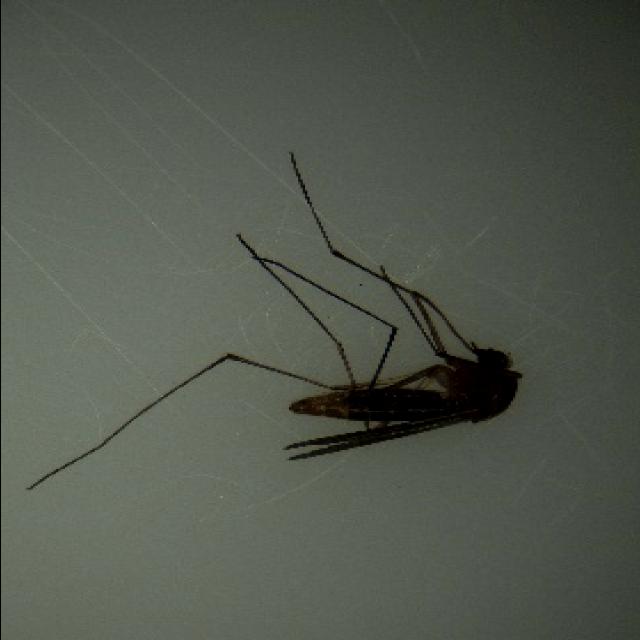
Species: culex_pipiens